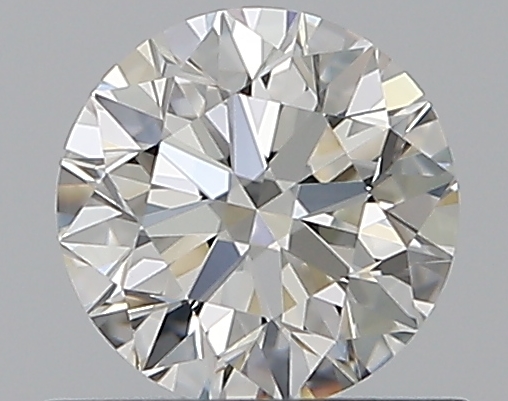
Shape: round
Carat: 0.53
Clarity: VVS2
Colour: I
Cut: EX
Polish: EX
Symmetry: EX
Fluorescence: F
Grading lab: GIA
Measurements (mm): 5.12 x 5.15 x 3.22